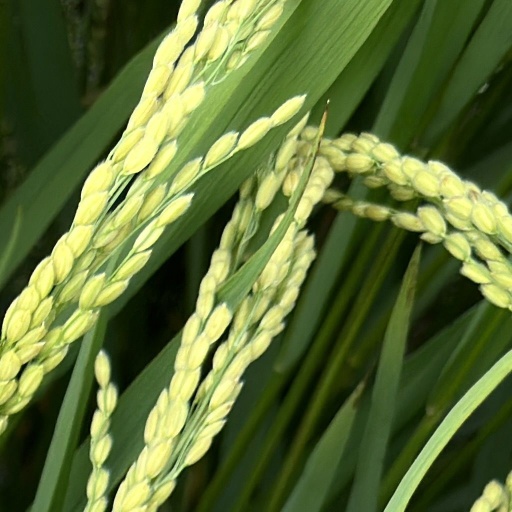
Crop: rice